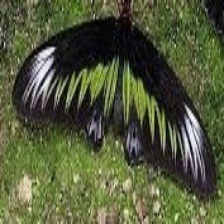
Species: BROOKES BIRDWING